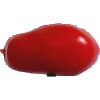
Label: Tomato 2